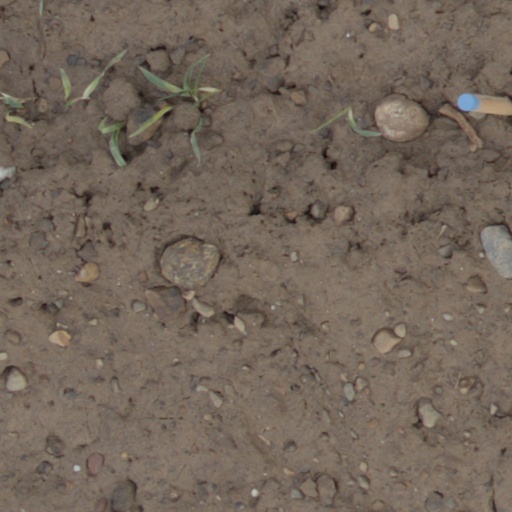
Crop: wheat